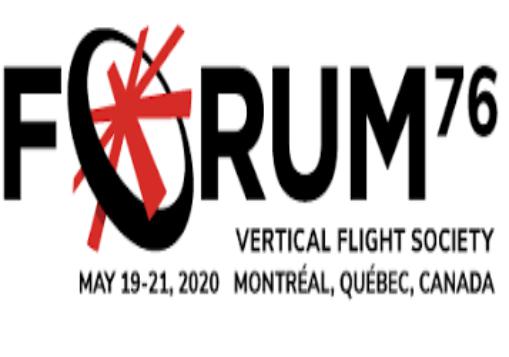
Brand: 76
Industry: Clothes